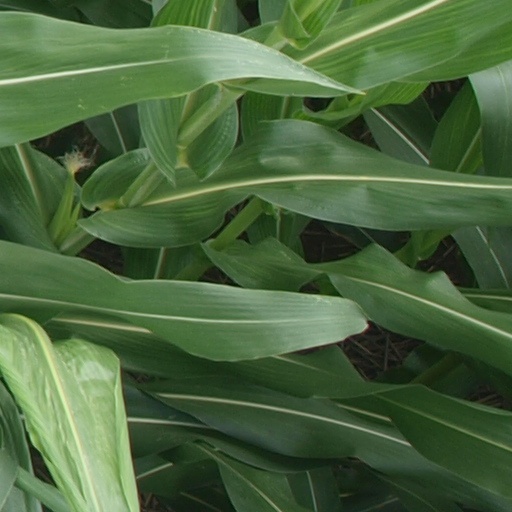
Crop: maize; corn